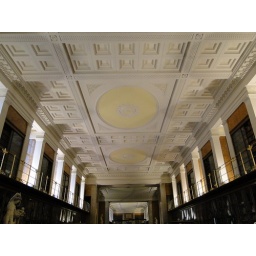
King's Library, designed by Sir Robert Smirke, 1823-6 to house George III's library given to nation by George IV in 1823